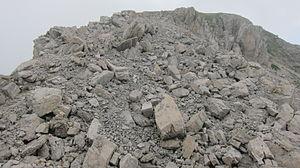
Le Pasubio est une montagne des Préalpes vicentines culminant à 2 232 m d'altitude à la Cima Palon. Cette crête calcaire marque la frontière entre les provinces italiennes de Vicence et de Trente.